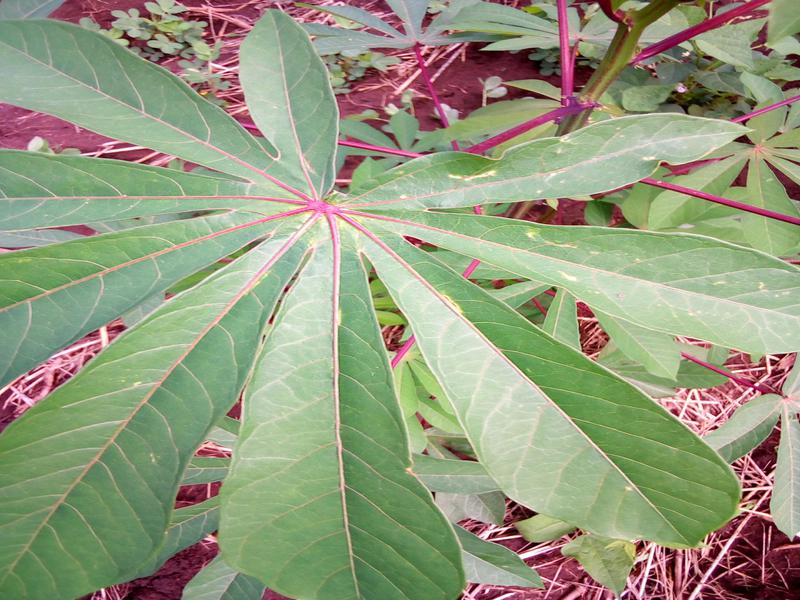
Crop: cassava
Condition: healthy